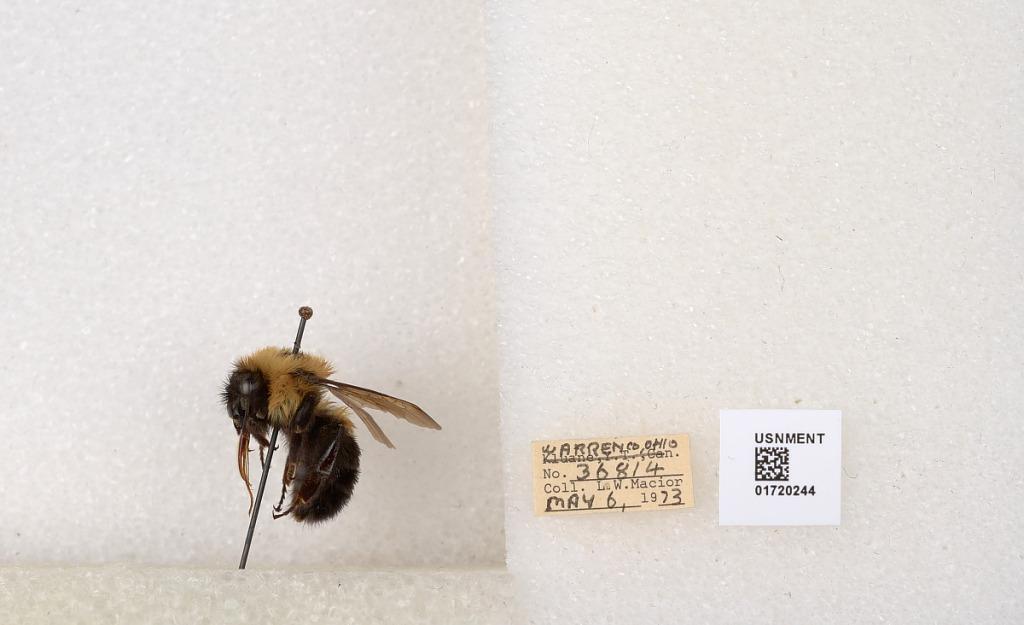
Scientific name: Bombus bimaculatus Cresson
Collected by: L. Macior
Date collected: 1973-5-6
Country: United States
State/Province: Ohio
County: Warren
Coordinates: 39.4276, -84.1668